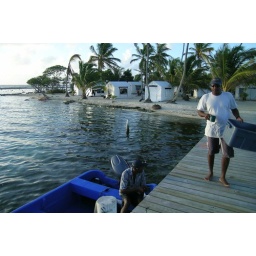
we slept in the white tents on this beach